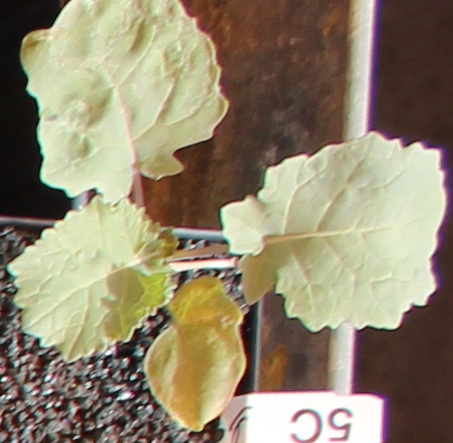
Label: Canola